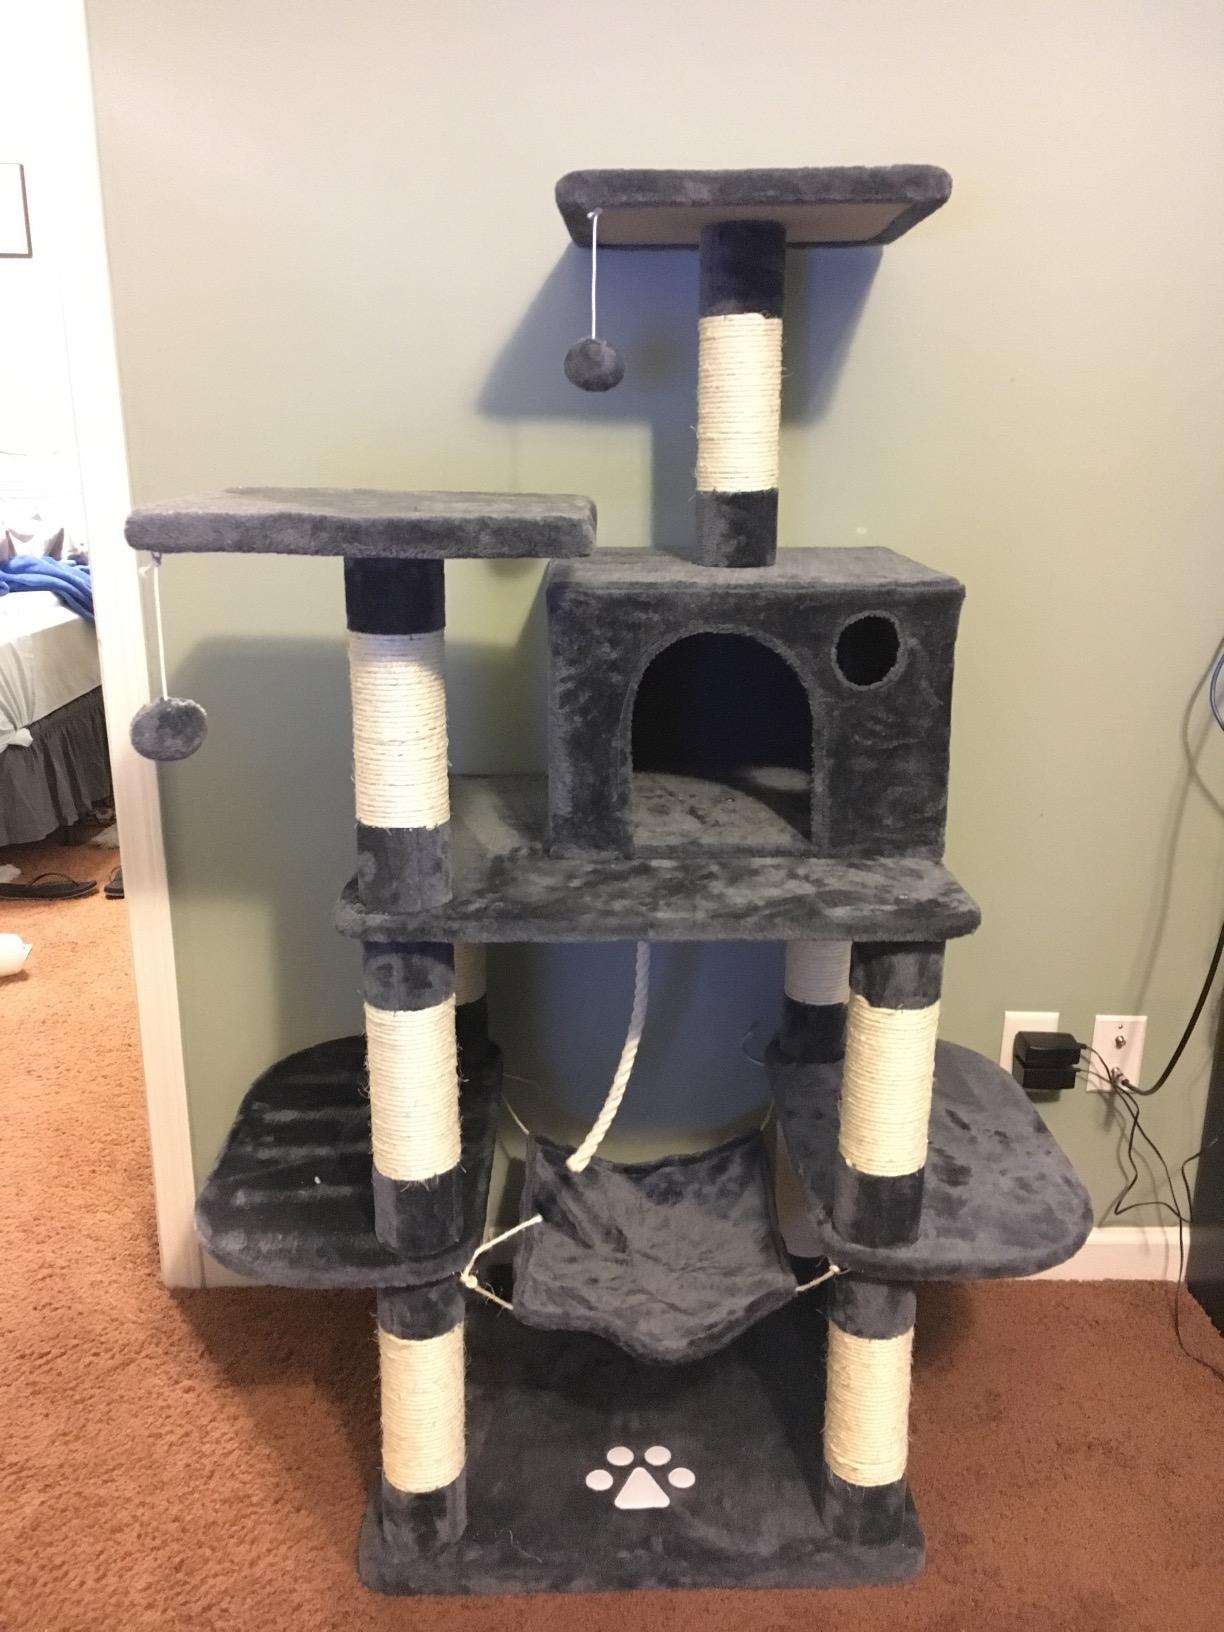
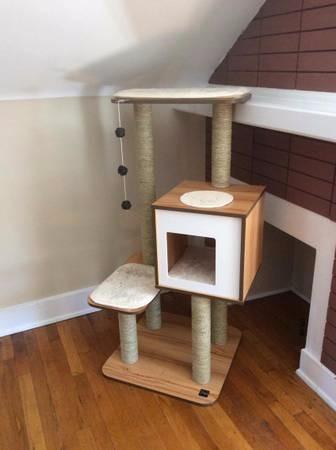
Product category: items_cat tree
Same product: no